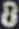
Number: 8